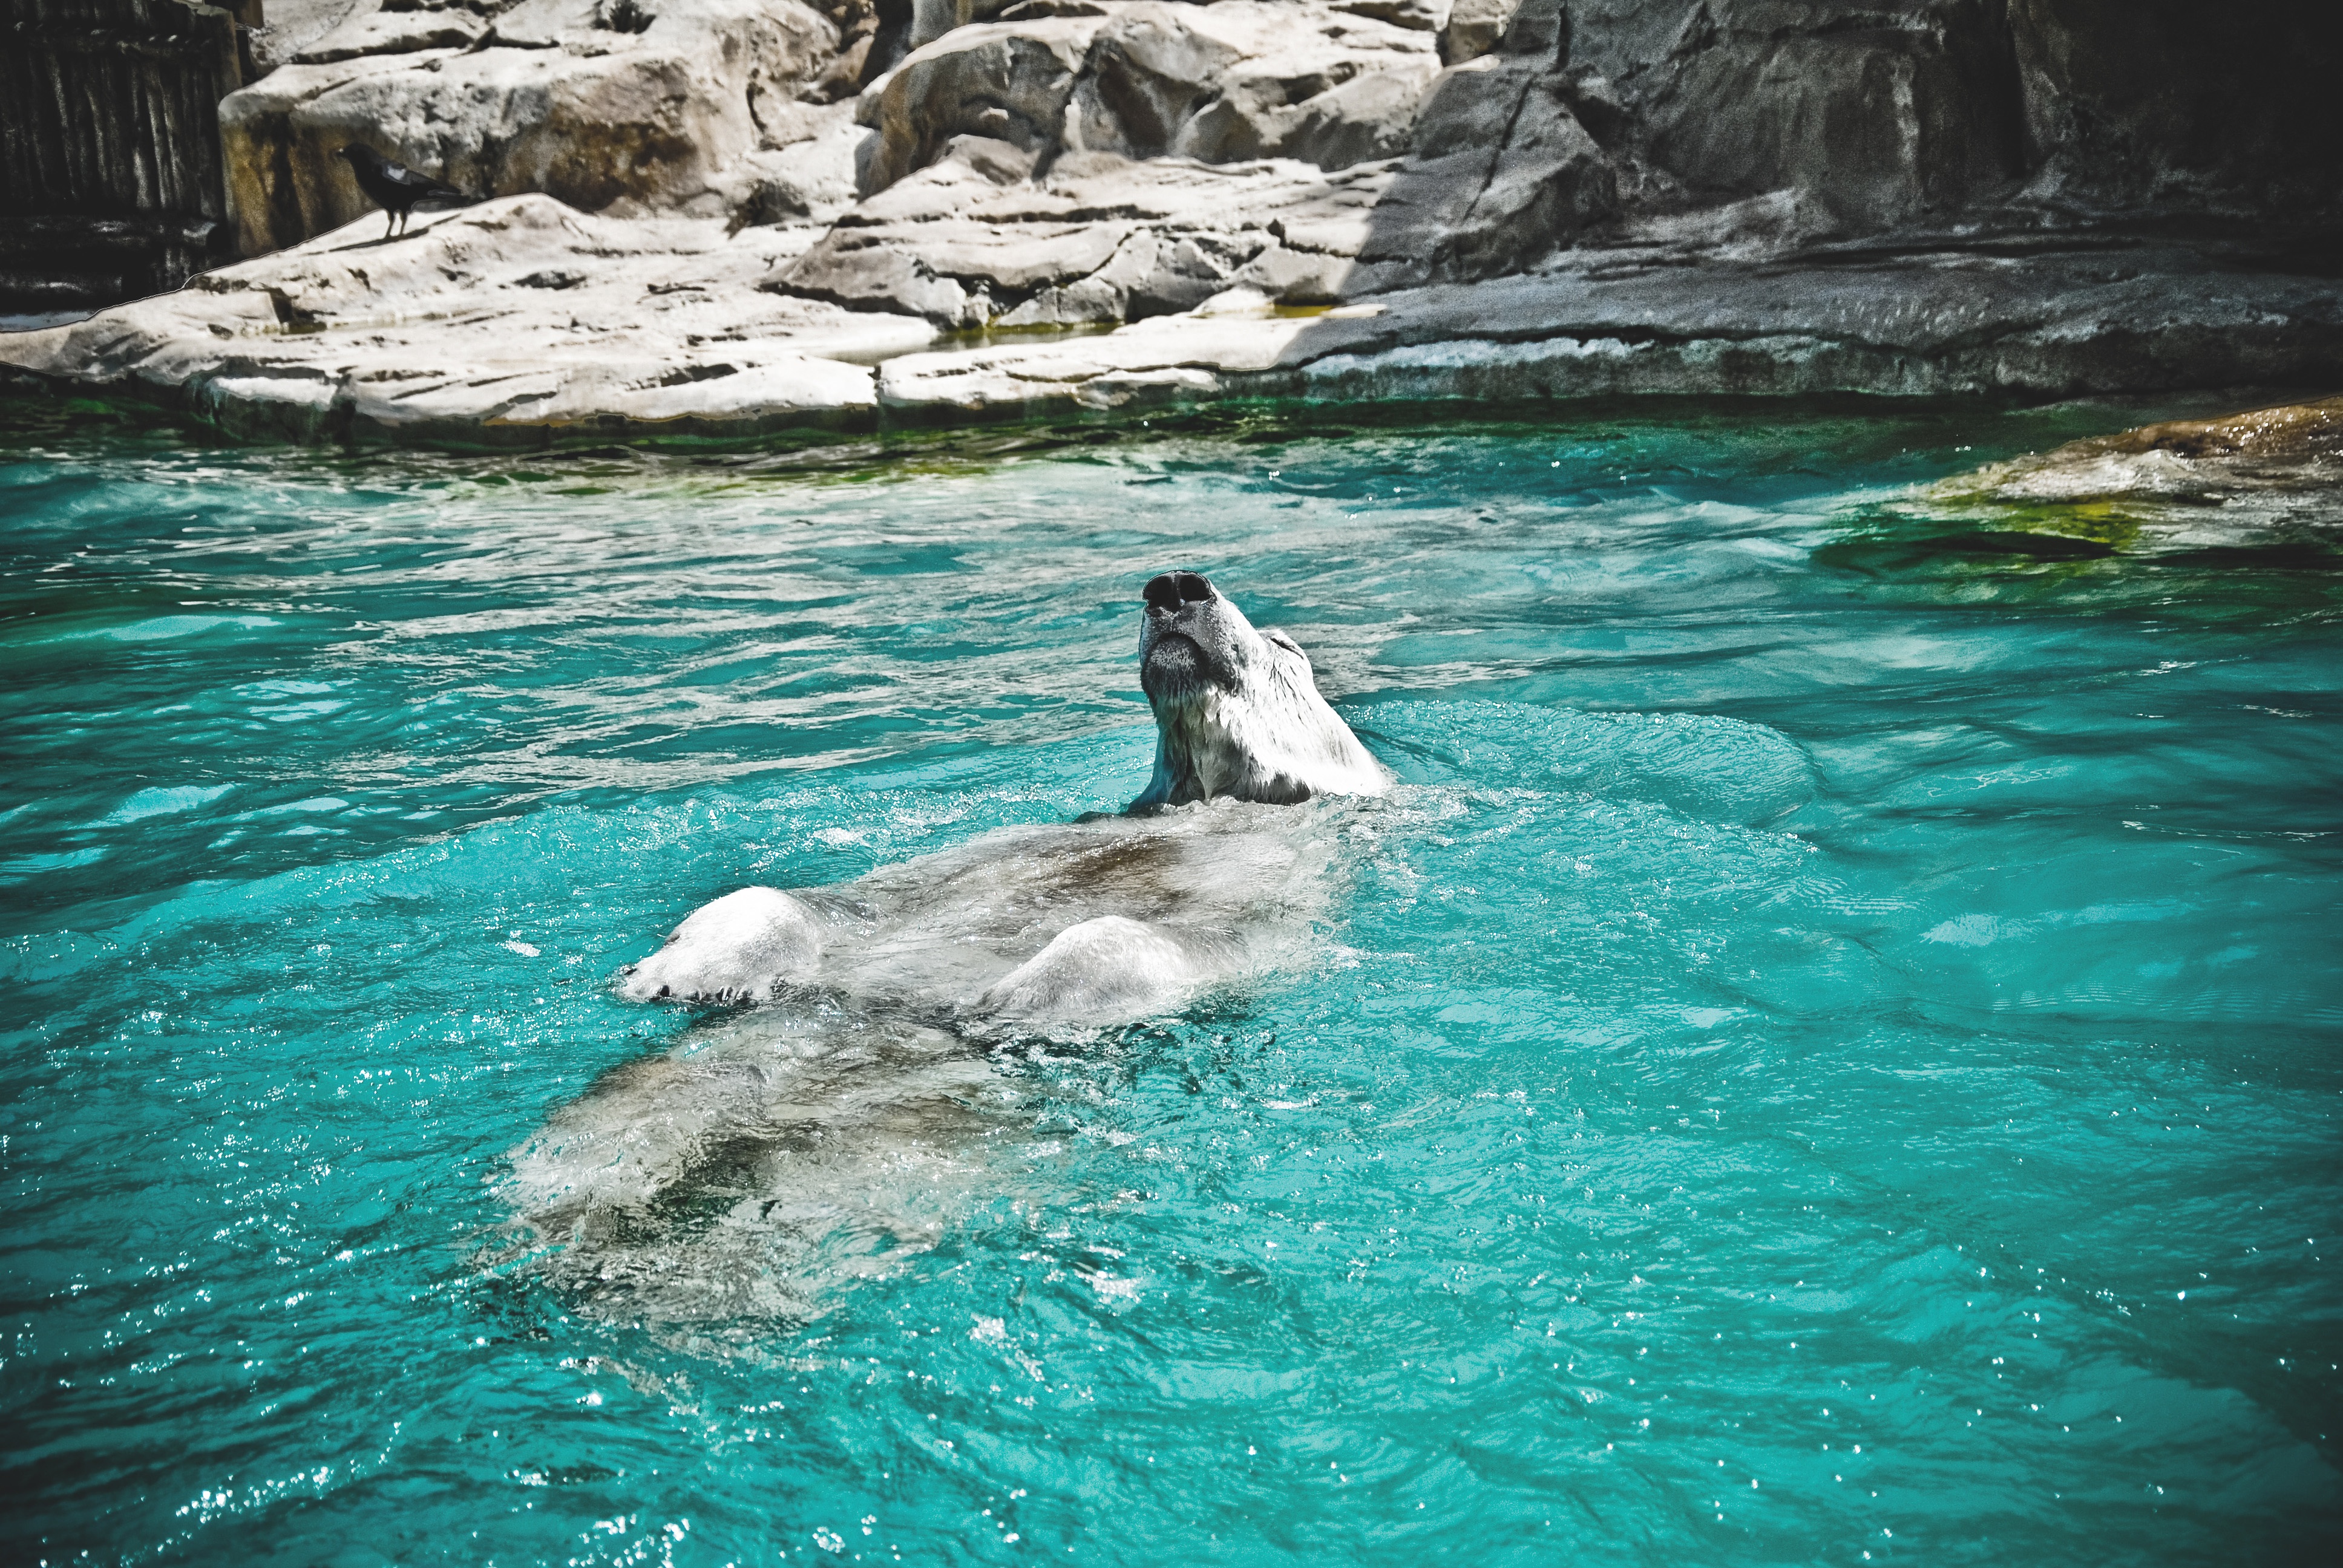
sea, mammal, vertebrate, dolphin, marine mammal, marine biology, whales dolphins and porpoises